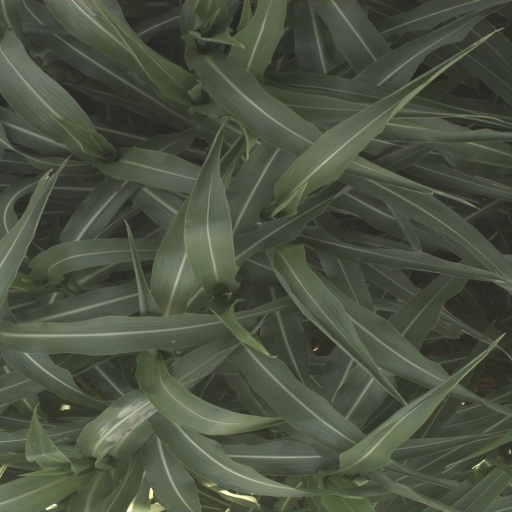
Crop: sorghum